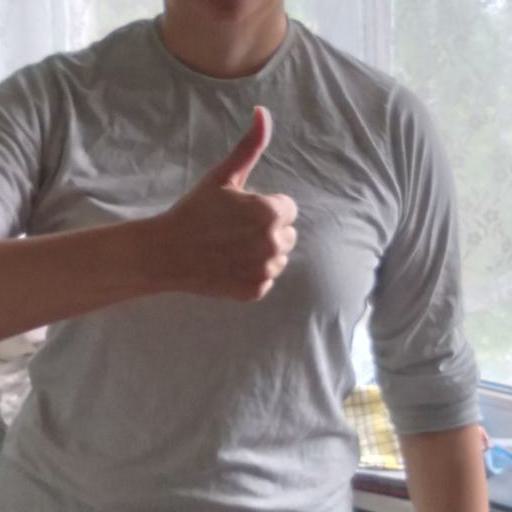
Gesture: like